Symphony No. 5 (Sallinen)

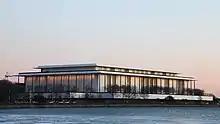
The John F. Kennedy Center for the Performing Arts, at which the NSO premiered Sallinen's Fifth Symphony

The Fifth Symphony had its world premiere on 10 October 1985, with Mstislav Rostropovich conducting the National Symphony Orchestra (NSO) at the Kennedy Center; also on the program was Sibelius's tone poem, "En saga", and Beethoven's Second Symphony. "The Washington Post" reviewed the work with ambivalence, calling it a "big, ambitious new symphony" with "genuinely moving moments" that nonetheless was "more intriguing than convincing," its "disjointed brilliance" unable "to resolve emotionally". Three days later, Rostropovich and the NSO played the Fifth Symphony at Avery Fisher Hall in New York, along with Shostakovich's Fifth Symphony and Haydn's Cello Concerto in C major (Rostropovich serving as soloist). On 23 September 1988, Rostropovich and the NSO performed the revised version of the Fifth, again at the Kennedy Center in Washington; also on the program was Mozart's serenade for strings, "Eine Kleine Nachtmusik", and Grieg's two "Peer Gynt Suites".